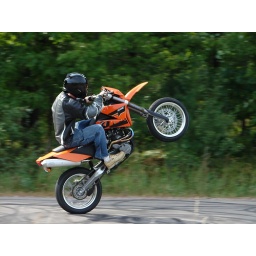
The KTM 625SMC before the black painted plastic and candy orange rims in the other pic I have posted!